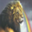
Label: lion